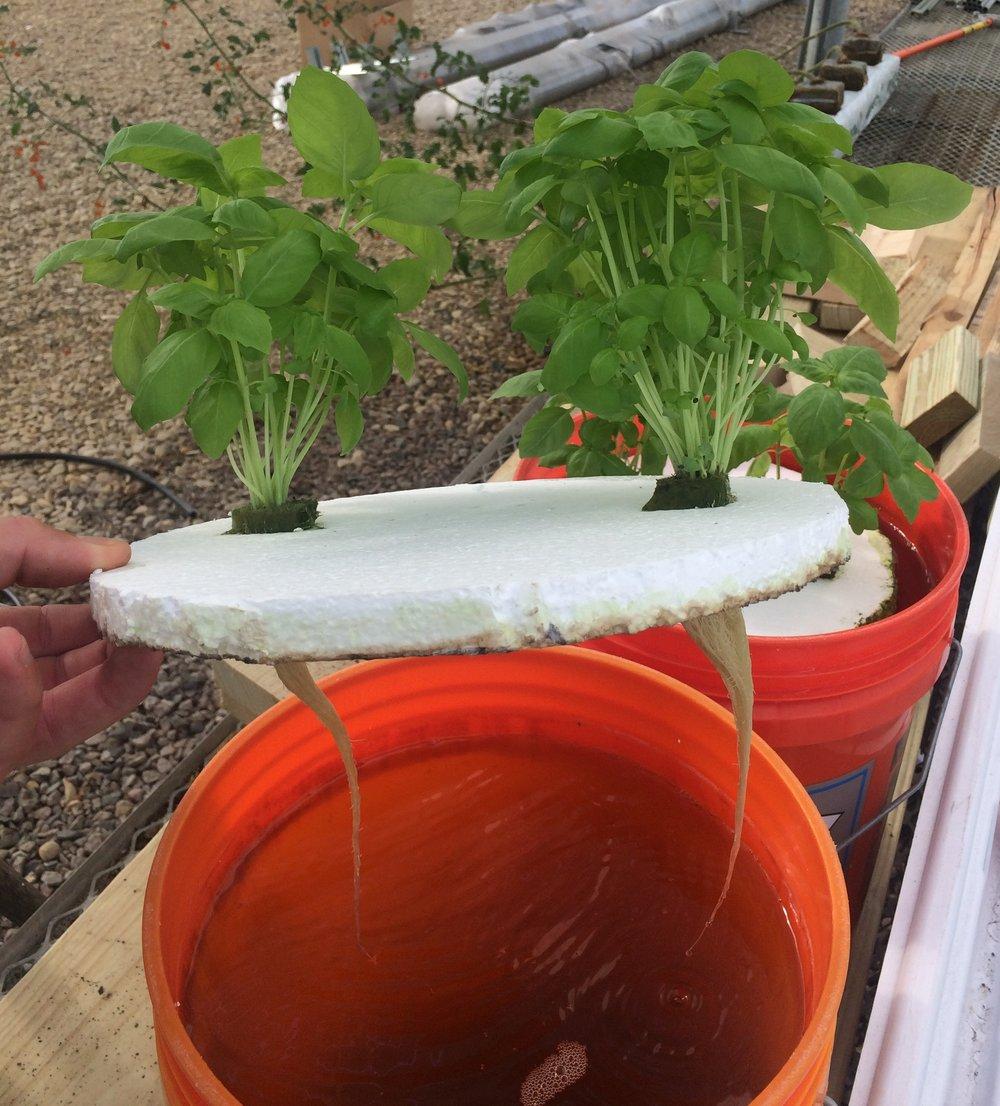
Ndoo maalumu zikiwa zimefunguliwa juu yake vifuniko vimeshikizwa na mimea ya rangi ya kijani kibichi, iliyostawi vizuri sana. huu ni mfano bora wa kilimo cha haidroponiki unachowezesha mimea kustawi bila udongo kwa kutumia virutubisho vilivyoyeyushwa kwenye maji.